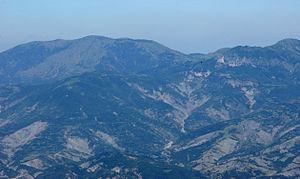
Le parc national Qafë-Shtamë se situe dans la chaîne de montagnes de l'Albanie centrale, au nord de Tirana, à environ 25 kilomètres à l'est de Kruja. Il a été nommé d'après le passage Qafë-Shtamë. Il a une superficie de 20 km², et présente de beaux paysages de montagne, avec des petits lacs et des sources. Il se compose principalement de forêts de pins. Le parc national a été créé en 1996. Il est devenu une attraction populaire pour la randonnée.